Urfa

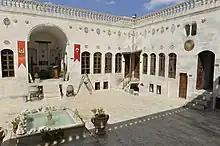
Urfa Kitchen Museum Building

Information about Urfa during the 1700s is relatively scarce, but one source is the fiscal records of the new Rızvaniye Mosque. These document the waqf properties assigned to the mosque, including shops, gardens, mills, and public baths, as well as information about tenants and rents. Based on various fiscal and tax documents, it seems that Urfa suffered a series of troubles in the 1750s and began to sink into poverty. One of the most serious problems was rampant banditry, which both impeded agricultural production in surrounding rural areas and hindered economic recovery.